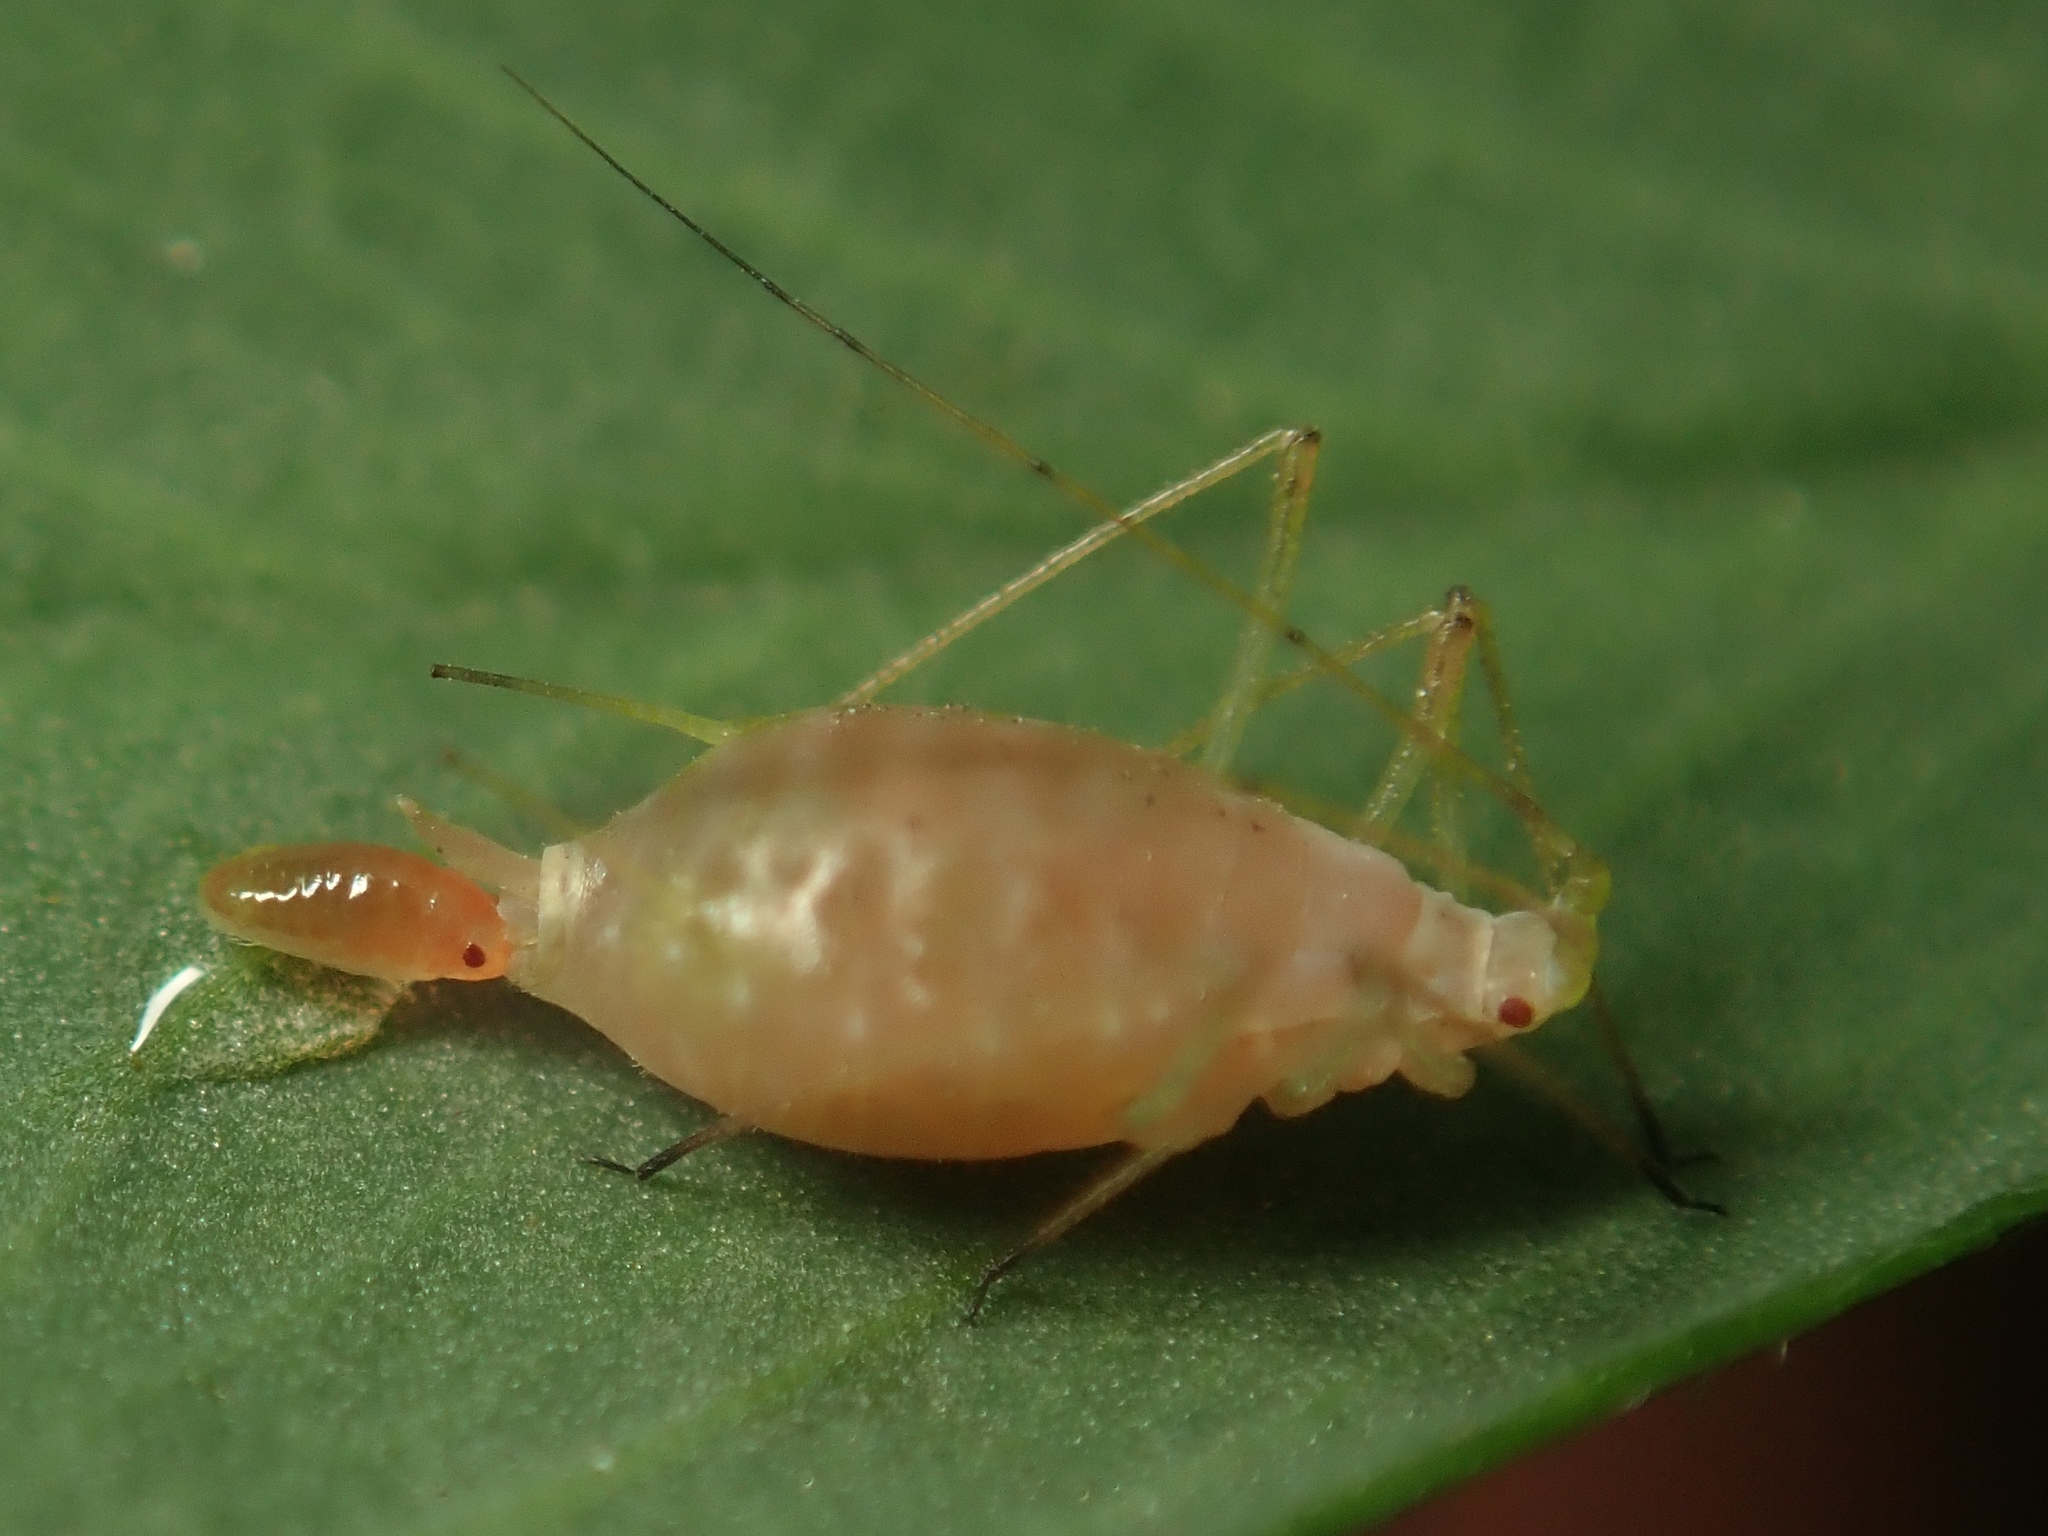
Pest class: pea_aphid